English literature

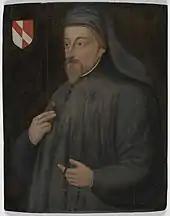
Geoffrey Chaucer

Middle English lasted until the 1470s, when the Chancery Standard, a London-based form of English, became widespread and the printing press started to standardise the language. Chaucer is best known today for "The Canterbury Tales". This is a collection of stories written in Middle English (mostly in verse although some are in prose), that are presented as part of a story-telling contest by a group of pilgrims as they travel together from Southwark to the shrine of St Thomas Becket at Canterbury Cathedral. Chaucer is a significant figure in the development of the legitimacy of the vernacular, Middle English, at a time when the dominant literary languages in England were still French and Latin.